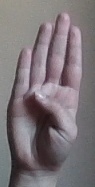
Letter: kaaf